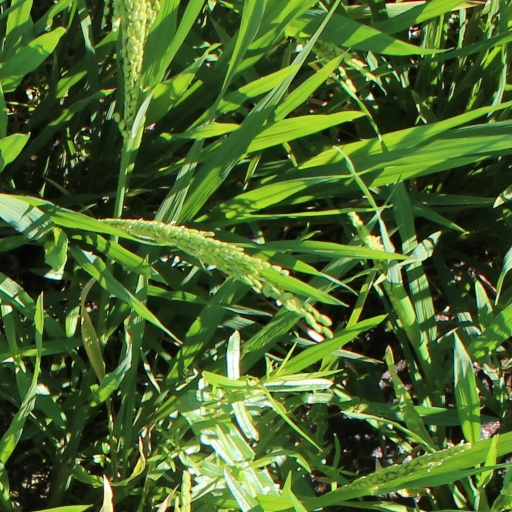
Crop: rice